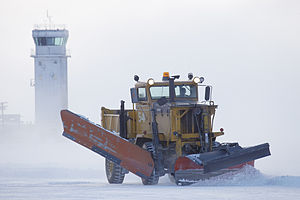
Grønlands Lufthavne
Grønlands Lufthavne har hovedkvarter i Nuuk Lufthavn.
Grønlands Lufthavne driver offentlige lufthavne i Grønland. Mittarfeqarfiit er en nettostyret virksomhed under Grønlands Selvstyre og har ansvaret for de to atlantlufthavne i Kangerlussuaq og Narsarsuaq, 11 regionale lufthavne, 6 heliporte samt 40 helistop. Derudover har Grønlands Lufthavne to hoteller i atlantlufthavnene – Hotel Kangerlussuaq og Hotel Narsarsuaq – som drives på kommerciel basis.